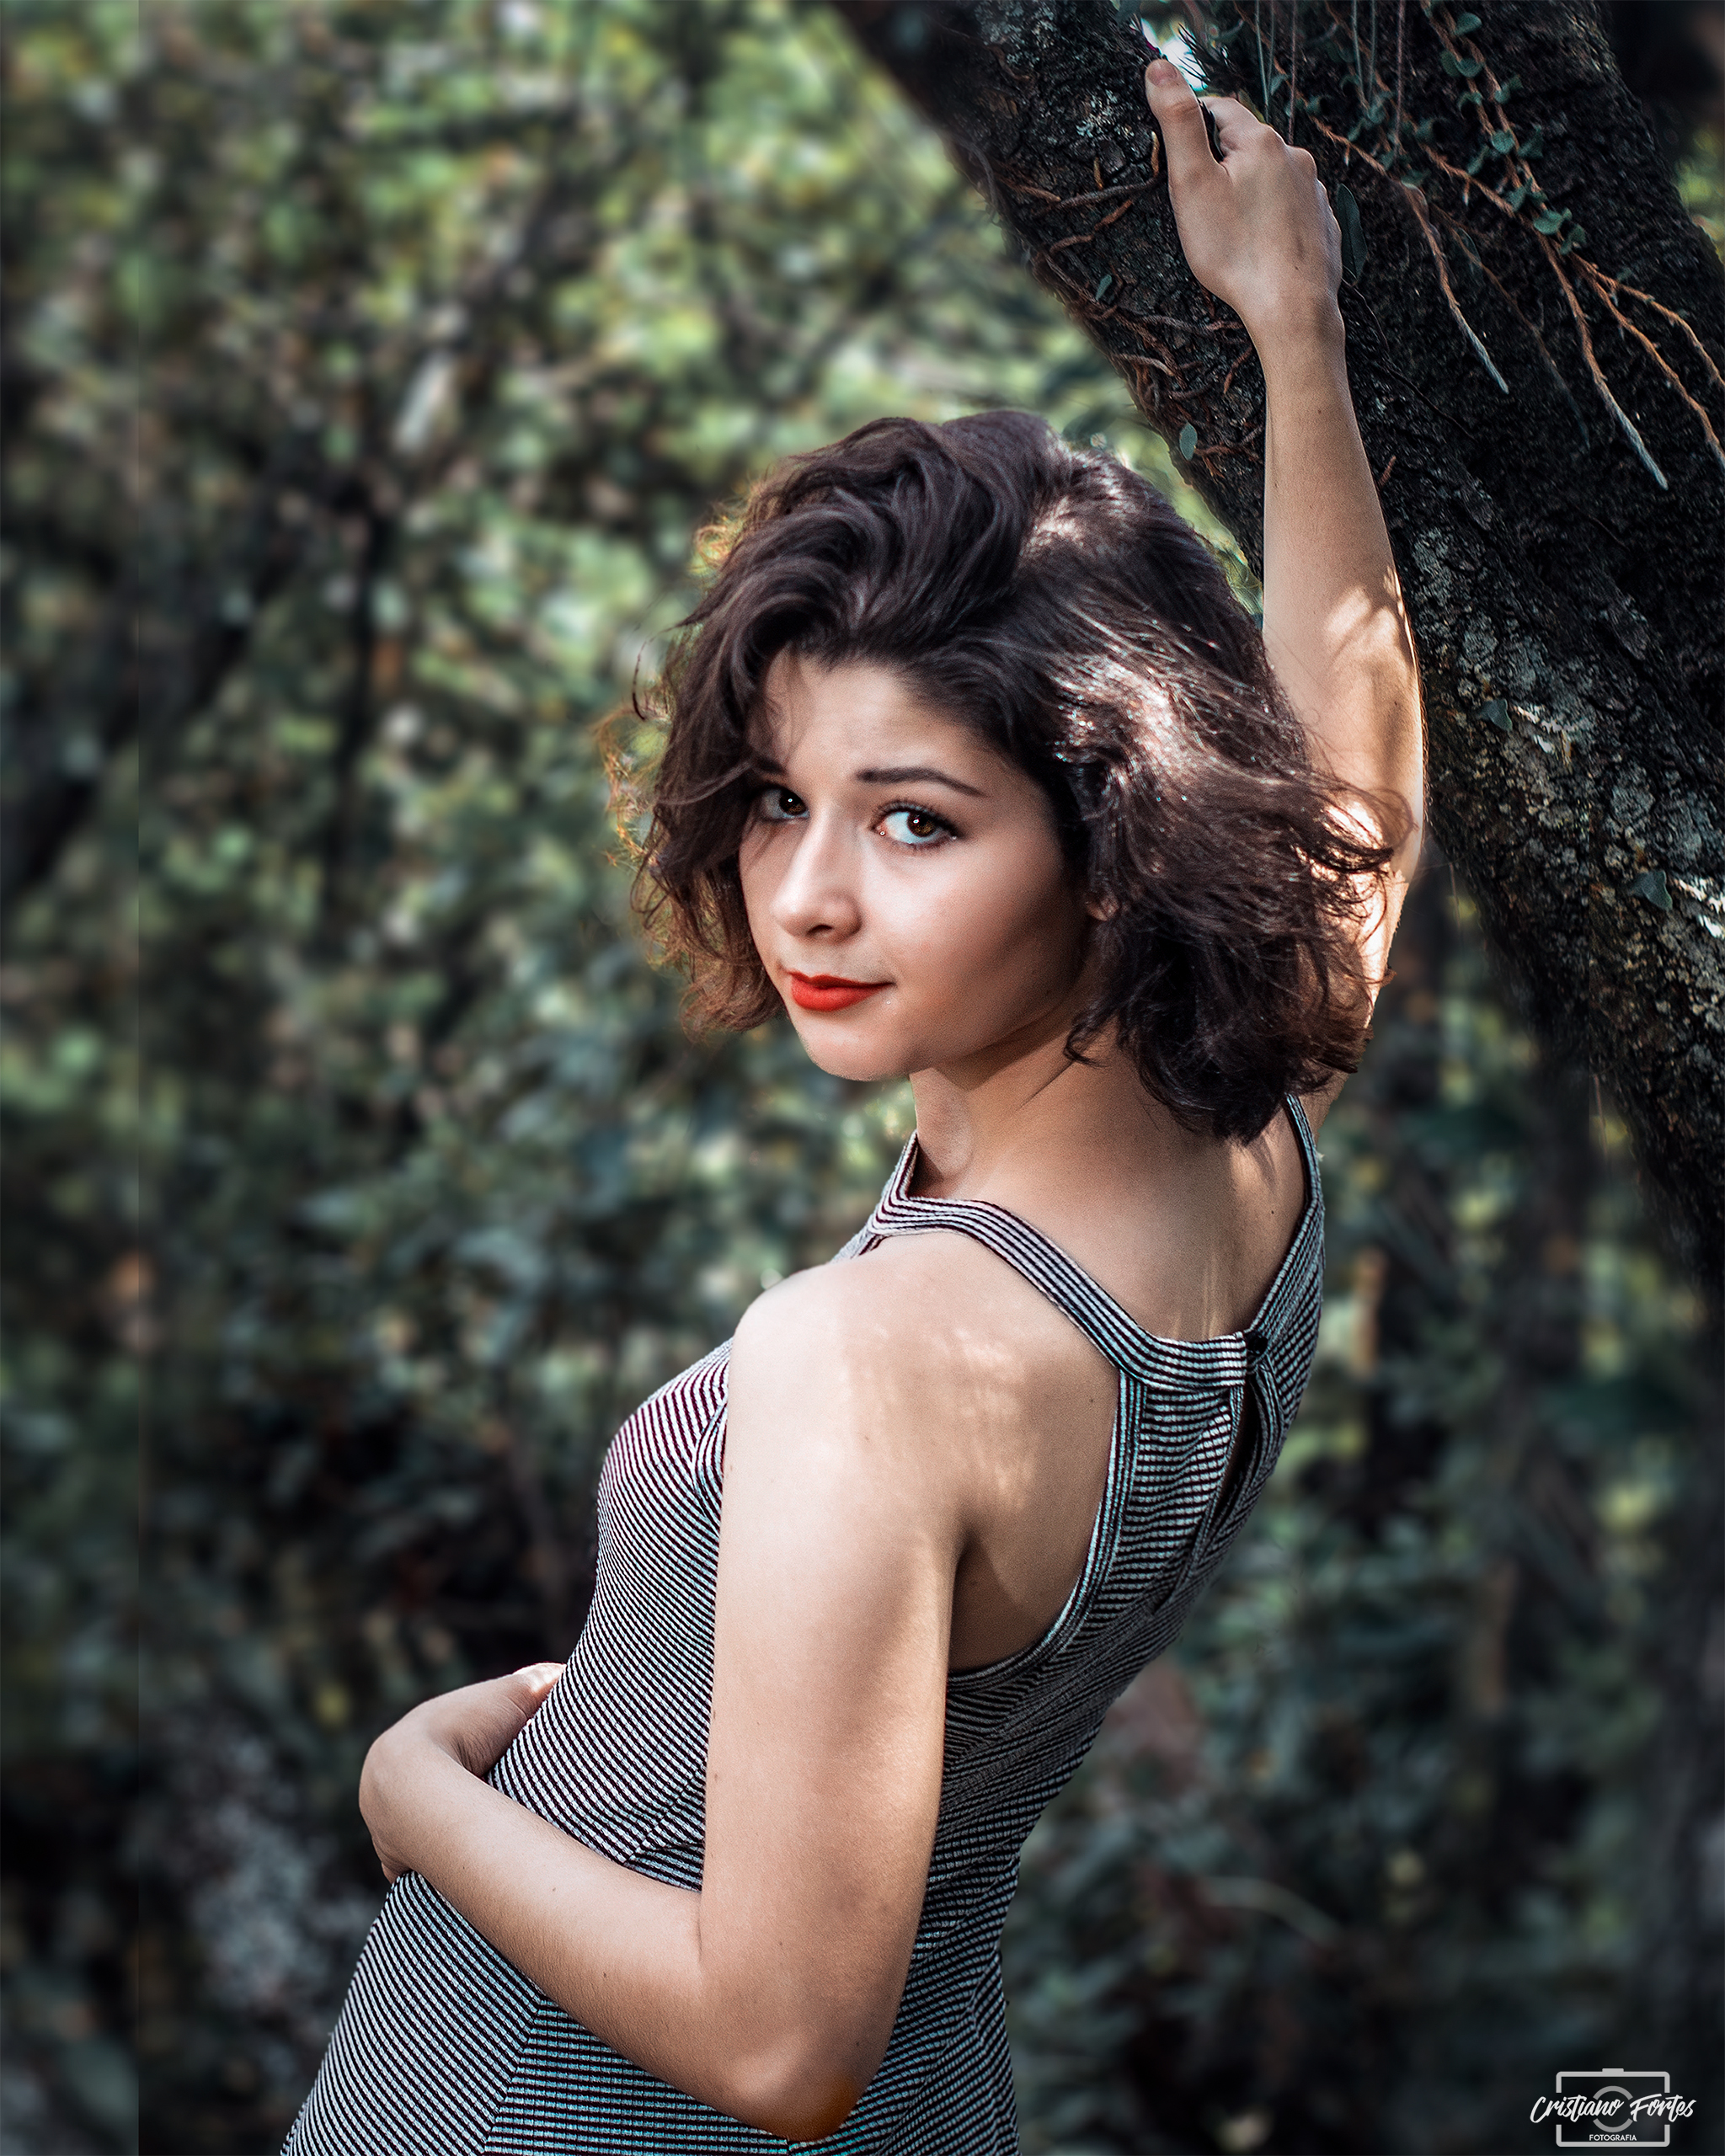
woman, hair, beauty, lady, photo shoot, model, tree, hairstyle, photography, dress, fashion, long hair, arm, fashion model, black hair, brown hair, muscle, flash photography, portrait photography, plant, smile